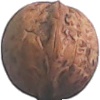
Label: Walnut 1